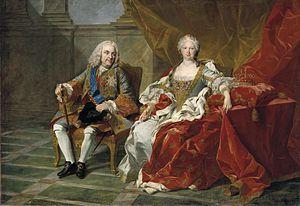
La maison de Bourbon-Parme est une branche cadette italienne de la maison de Bourbon ayant régné sur les duchés de Parme, de Plaisance, de Guastalla et de Lucques ainsi que sur le royaume d'Étrurie. Issue des Capétiens en ligne masculine et légitime mais héritière de la dynastie des Farnèse, la maison de Bourbon-Parme a également donné plusieurs grands-ducs de Luxembourg ainsi que diverses souveraines aux pays de l’Europe catholique et orthodoxe.